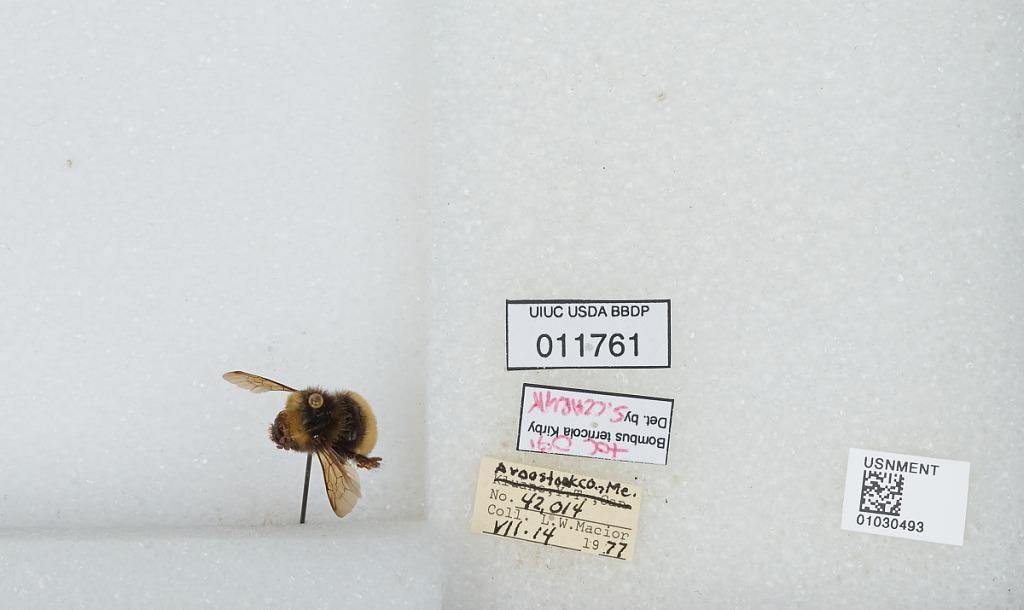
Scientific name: Bombus (Bombus) terricola Kirby
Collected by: L. Macior
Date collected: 1977-7-14
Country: United States
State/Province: Maine
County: Aroostook
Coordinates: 46.65, -68.58
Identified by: Czarnik, S.